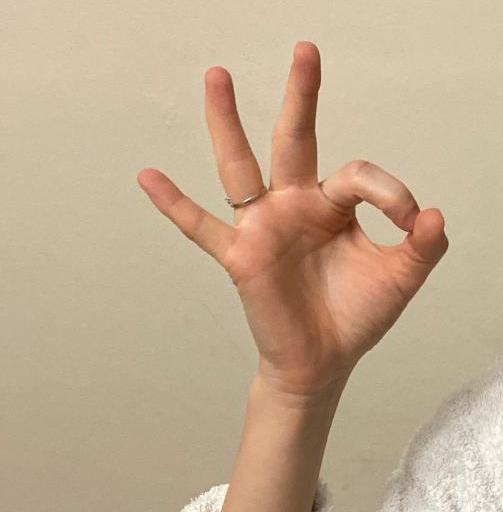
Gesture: ok